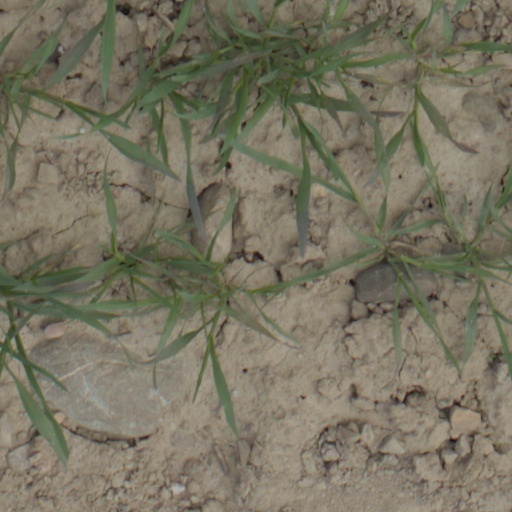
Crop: wheat